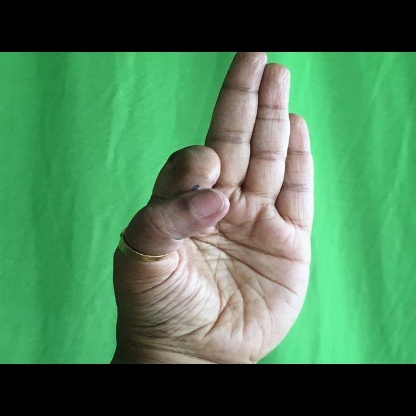
Mudra: Aralam